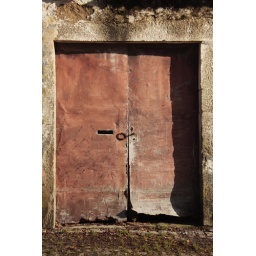
door in white house